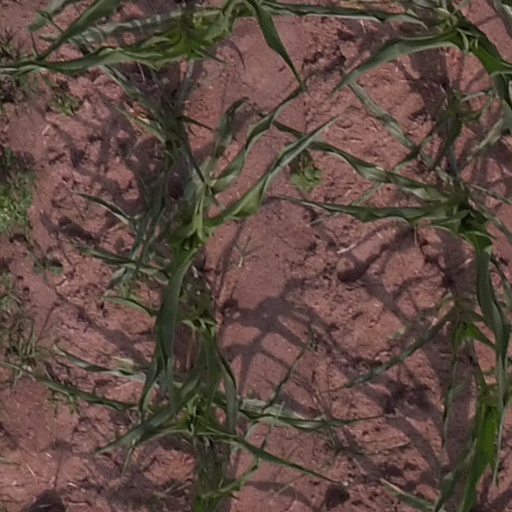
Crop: maize; corn